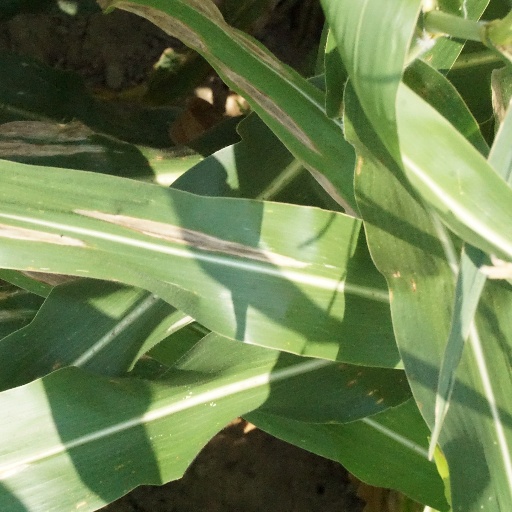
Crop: maize; corn